Chöd

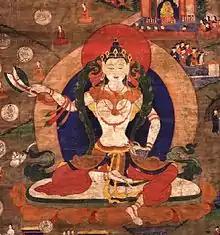
Machig Labdrön

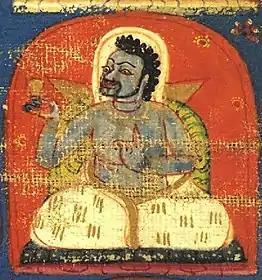
Dampa Sangye

Some sources have described Machig Labdrön as the founder of the practice of chöd. This is accurate in that she is the founder of the Tibetan Buddhist Mahamudrā chöd lineages. Machig Labdrön is credited with providing the name "chöd" and developing unique approaches to the practice. Biographies suggest it was transmitted to her via sources of the mahāsiddha and tantric traditions. She did not found the Dzogchen lineages, although they do recognize her, and she does not appear at all in the Bön chöd lineages. Among the formative influences on Mahamudrā chöd was Dampa Sangye's "Pacification of Suffering".